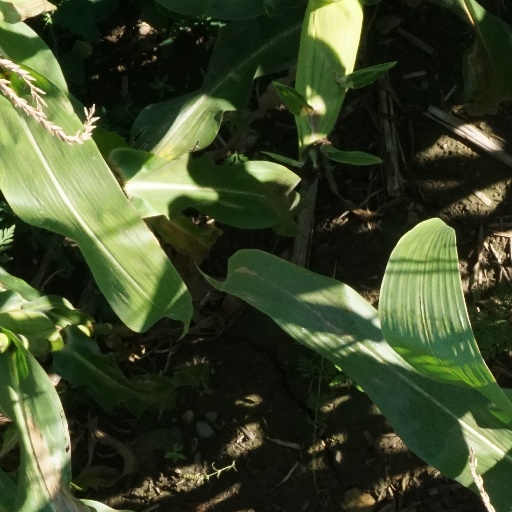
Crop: maize; corn